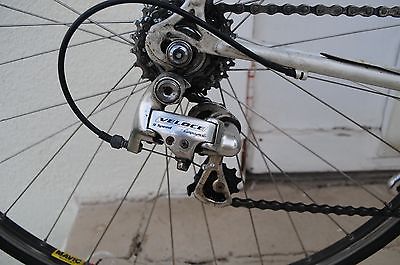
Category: bicycle